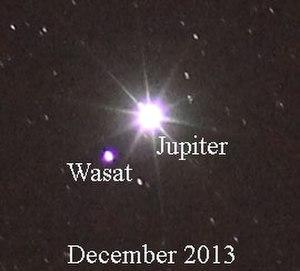
Delta Geminorum est une étoile triple de la constellation des Gémeaux. Elle porte également le nom traditionnel Wasat. Sa magnitude apparente est de +3,5 et elle est située à 59 années-lumière de la Terre.